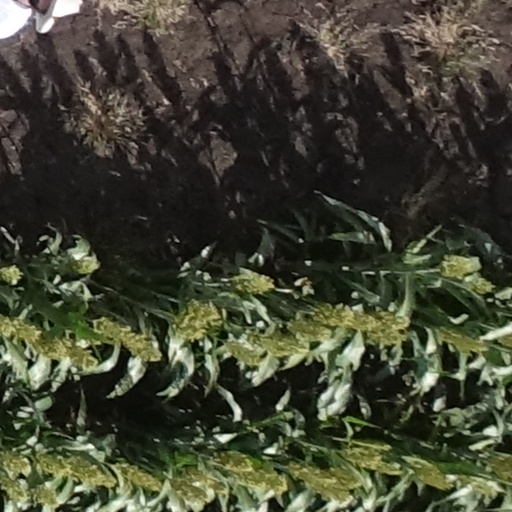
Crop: sorghum